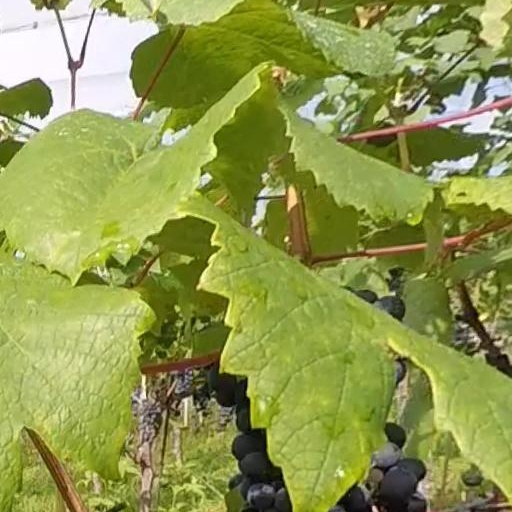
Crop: grape